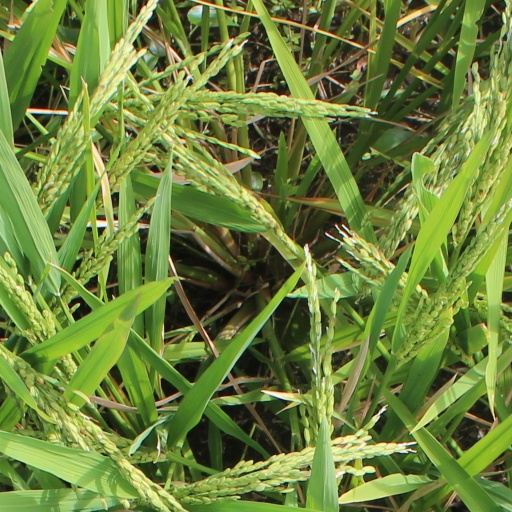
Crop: rice